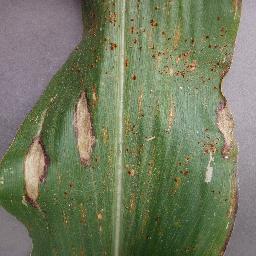
Label: Corn___Northern_Leaf_Blight